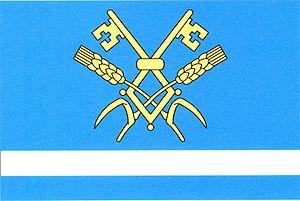
Dvorce est une commune du district de Jihlava, dans la région de Vysočina, en République tchèque. Sa population s'élevait à 197 habitants en 2019.